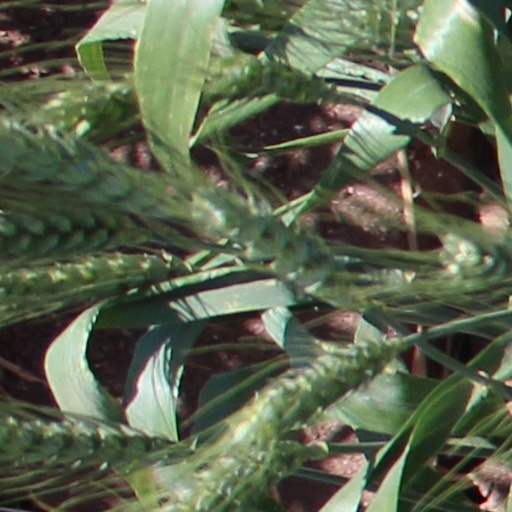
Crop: wheat